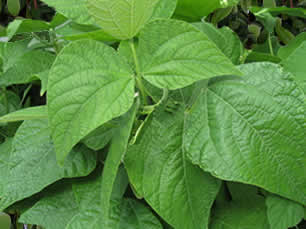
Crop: unknown
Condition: bean